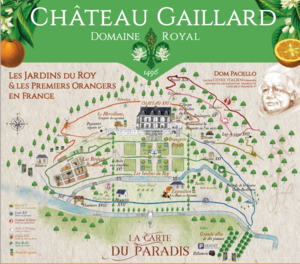
Plan domaine de Château Gaillard Amboise
Le domaine royal de Château-Gaillard, voulu par Charles VIII à son retour de la première guerre d'Italie, se situe à Amboise dans le Val de Loire. Comprenant notamment un logis-royal comptant parmi les châteaux de la Loire, il s’étend au pied du flanc méridional de l’éperon des Châteliers, à proximité immédiate du Clos-Lucé.